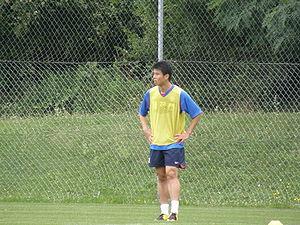
Sun Xiang est un joueur de football international chinois, qui évolue au poste de défenseur.